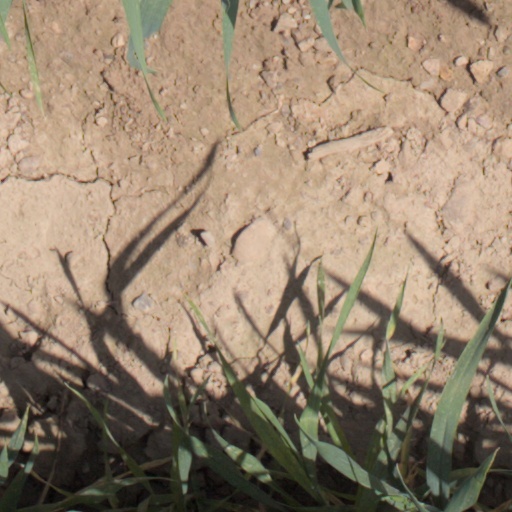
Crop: wheat